Racing shell

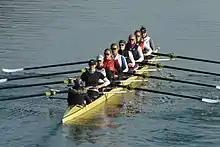
An eight

In watercraft, a racing shell (also referred to as a "fine boat" (UK) or simply